Slavery

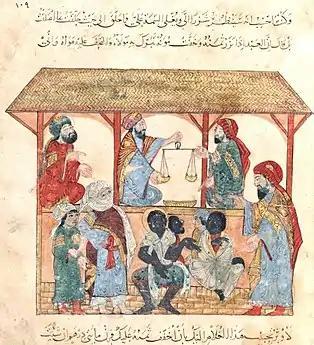
13th-century slave market in Yemen

Slavery predates written records and has existed in many cultures. Slavery is rare among hunter-gatherer populations because it requires economic surpluses and a substantial population density. Thus, although it has existed among unusually resource-rich hunter gatherers, such as the American Indian peoples of the salmon-rich rivers of the Pacific Northwest coast, slavery became widespread only with the invention of agriculture during the Neolithic Revolution about 11,000 years ago. Slavery was practiced in almost every ancient civilization. Such institutions included debt bondage, punishment for crime, the enslavement of prisoners of war, child abandonment, and the enslavement of slaves' offspring.